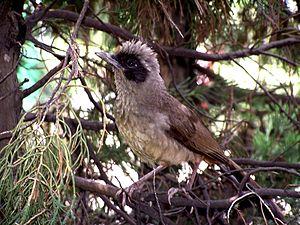
Le Garrulaxe masqué est une espèce passereaux de la famille des Leiothrichidae.